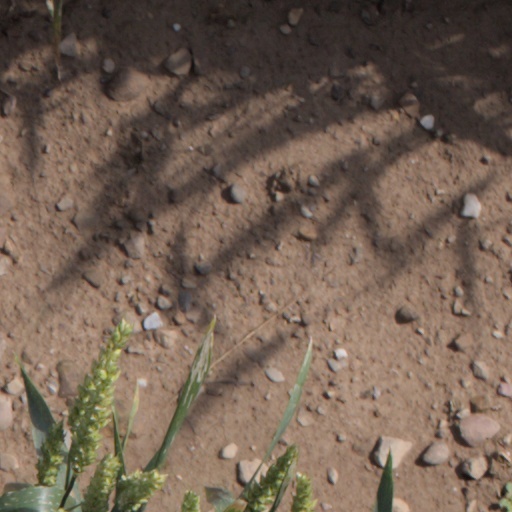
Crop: wheat